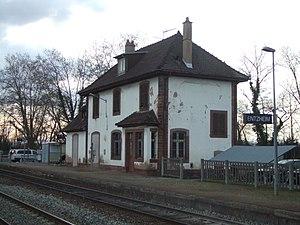
La gare d'Entzheim-Aéroport, usuellement appelée gare d'Entzheim, est une gare ferroviaire française de la ligne de Strasbourg-Ville à Saint-Dié, située sur les territoires des communes d'Entzheim et de Holtzheim, à proximité de l'aéroport de Strasbourg-Entzheim qu’elle dessert, dans le département du Bas-Rhin, en région Grand Est.